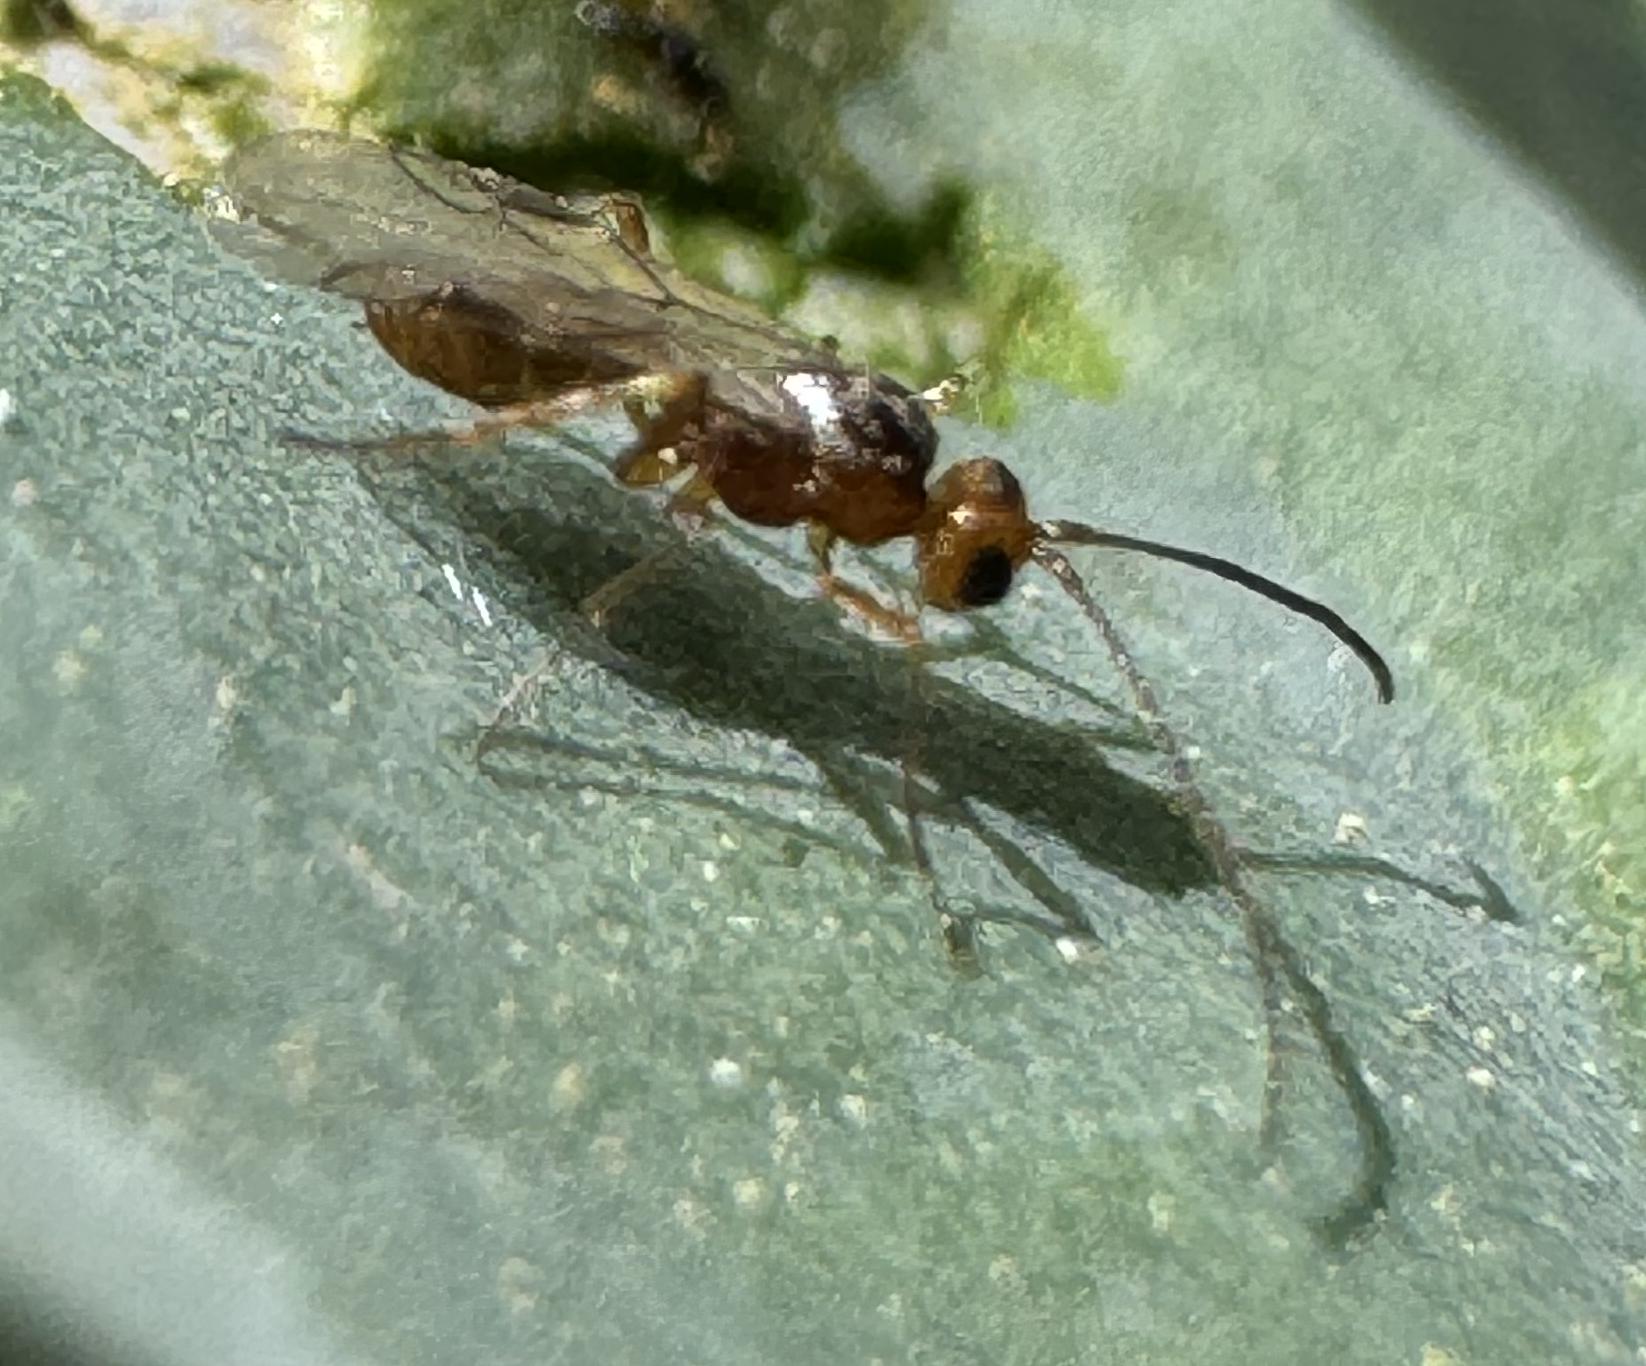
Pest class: predators